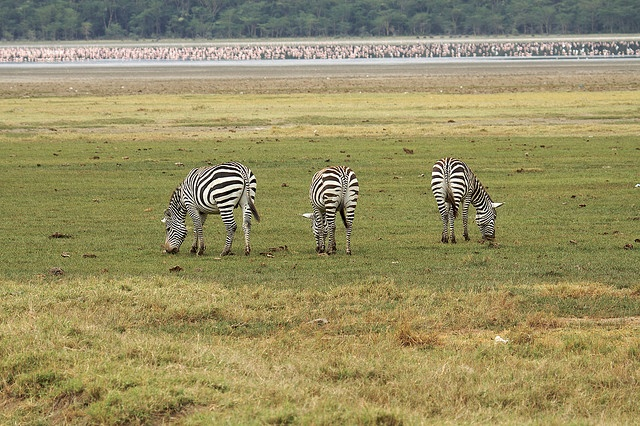
some zebras standing next to each other and eating some grass
There are three zebras out in a field eating.
Three zebras in a grassy open area near a forest.
A herd of zebra standing on top of a green field.
A group of zebras that are standing in the grass.